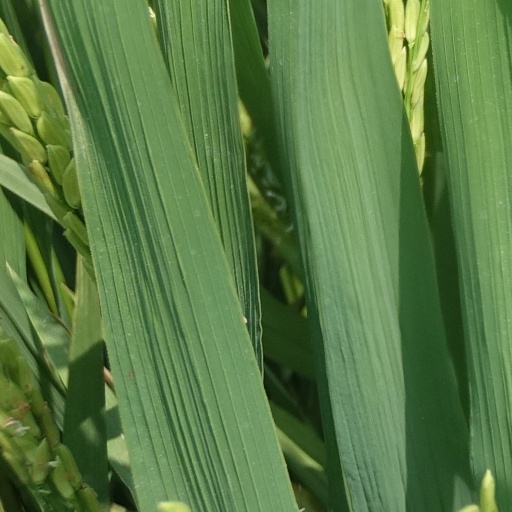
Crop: rice